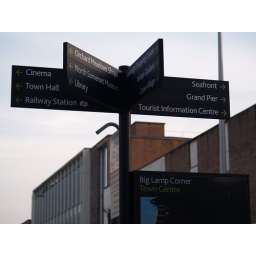
2007_09_09 new road signs in Weston-super-Mare